Shadow play

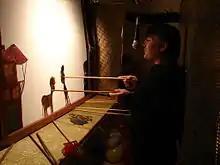

Shadow puppets are an ancient part of India's culture, particularly regionally as the "keelu bomme" and "Tholu bommalata" of Andhra Pradesh, the "Togalu gombeyaata" in Karnataka, the "charma bahuli natya" in Maharashtra, the "Ravana chhaya" in Odisha, the "Tholpavakoothu" in Kerala and Tamil Nadu. Shadow puppet play is also found in pictorial traditions in India, such as temple mural painting, loose-leaf folio paintings, and the narrative paintings. Dance forms such as the Chhau of Odisha literally mean "shadow". The shadow theatre dance drama theatre are usually performed on platform stages attached to Hindu temples, and in some regions these are called "Koothu Madams" or "Koothambalams". In many regions, the puppet drama play is performed by itinerant artist families on temporary stages during major temple festivals. Legends from the Hindu epics "Ramayana" and the "Mahabharata" dominate their repertoire. However, the details and the stories vary regionally.